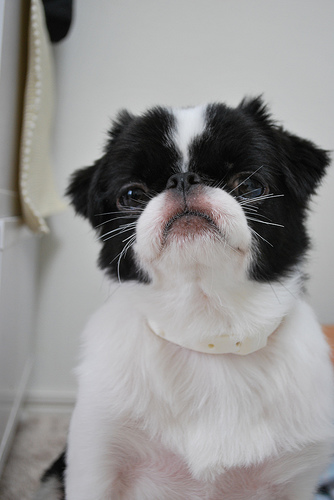
Animal: dog
Breed: japanese_chin